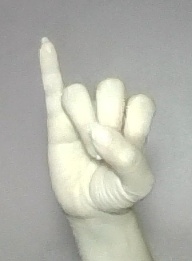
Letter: meem